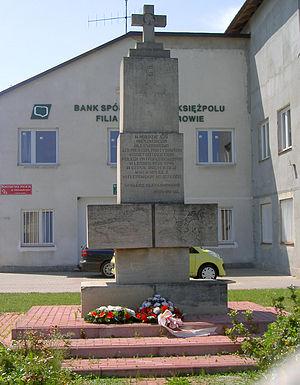
Aleksandrów est un village polonais de la gmina d'Aleksandrów dans le powiat de Biłgoraj de la voïvodie de Lublin dans l'est de la Pologne.